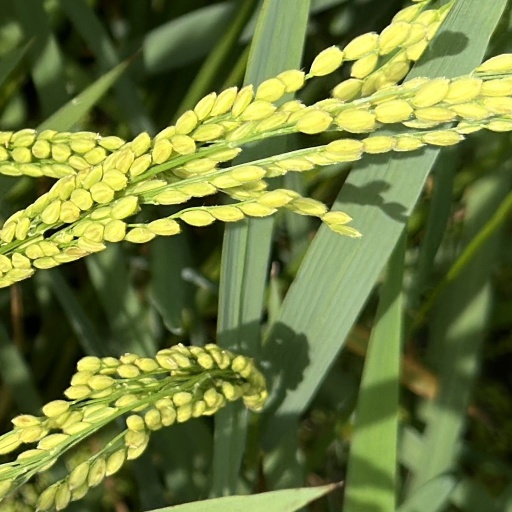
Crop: rice